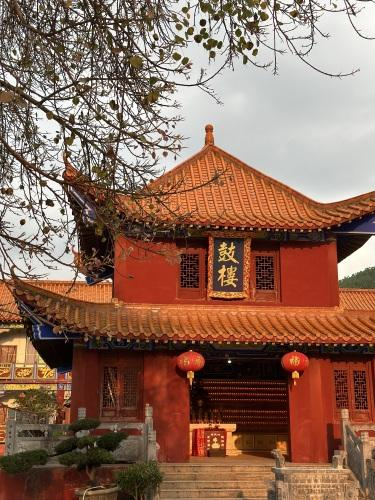
地标名称：罗定开元寺
所在城市：云浮市·罗定市